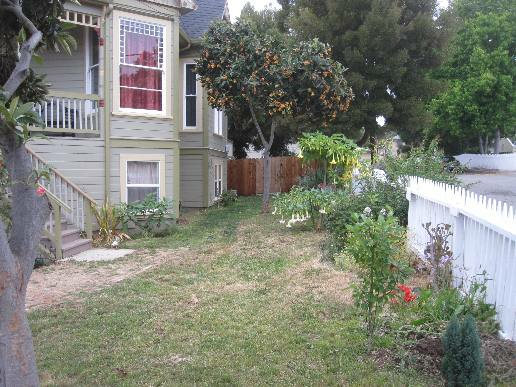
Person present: No